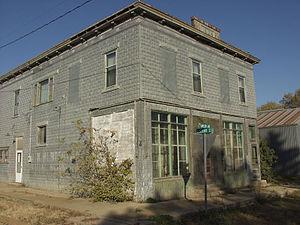
La ville de Niagara est située dans le comté de Grand Forks, dans l’État du Dakota du Nord, aux États-Unis. Sa population s’élevait à 53 habitants lors du recensement de 2010, estimée à 52 habitants en 2018.